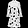
Label: Dress